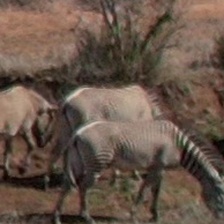
Pose orientation: right